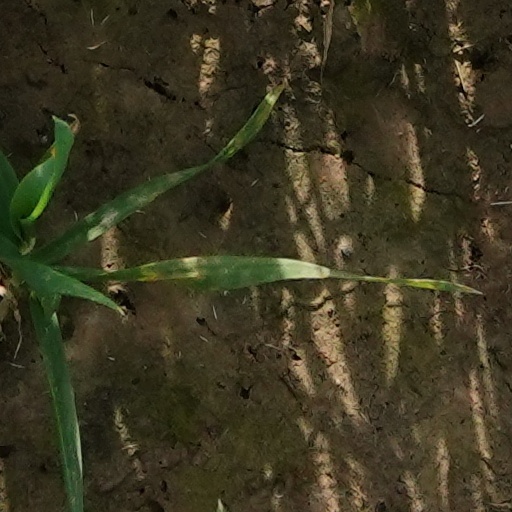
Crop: wheat